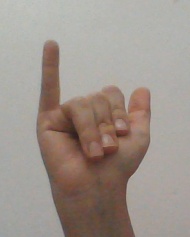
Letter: ya